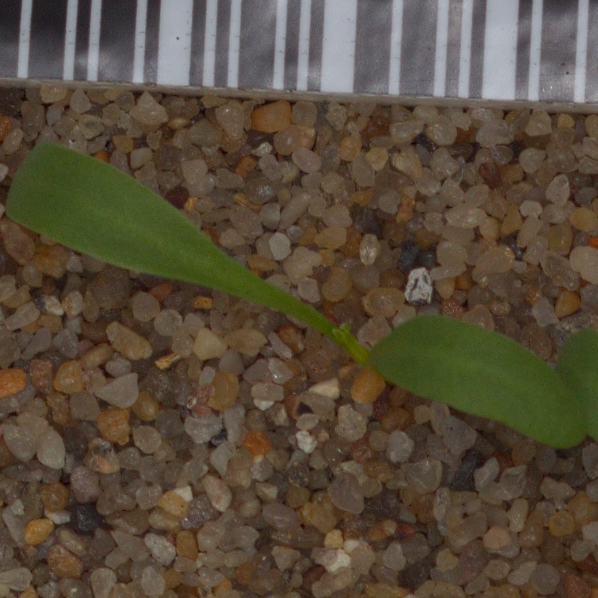
Label: sugar_beet